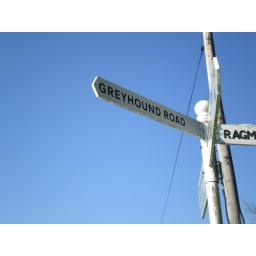
The blue Norfolk sky in January